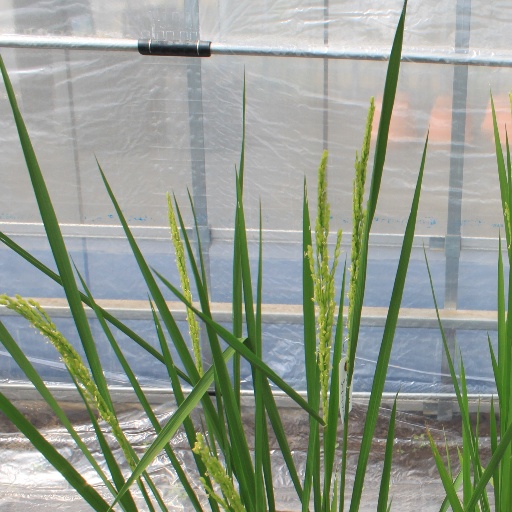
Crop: rice